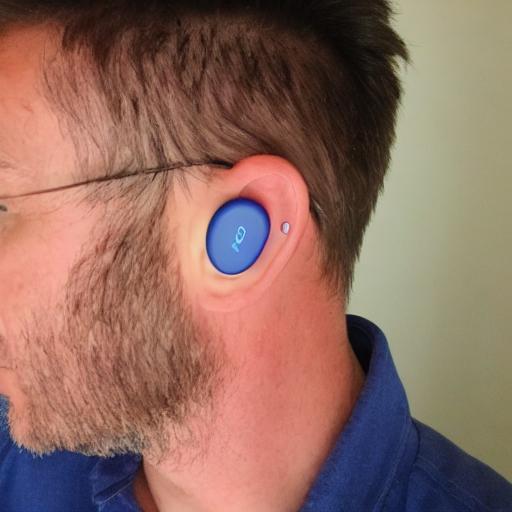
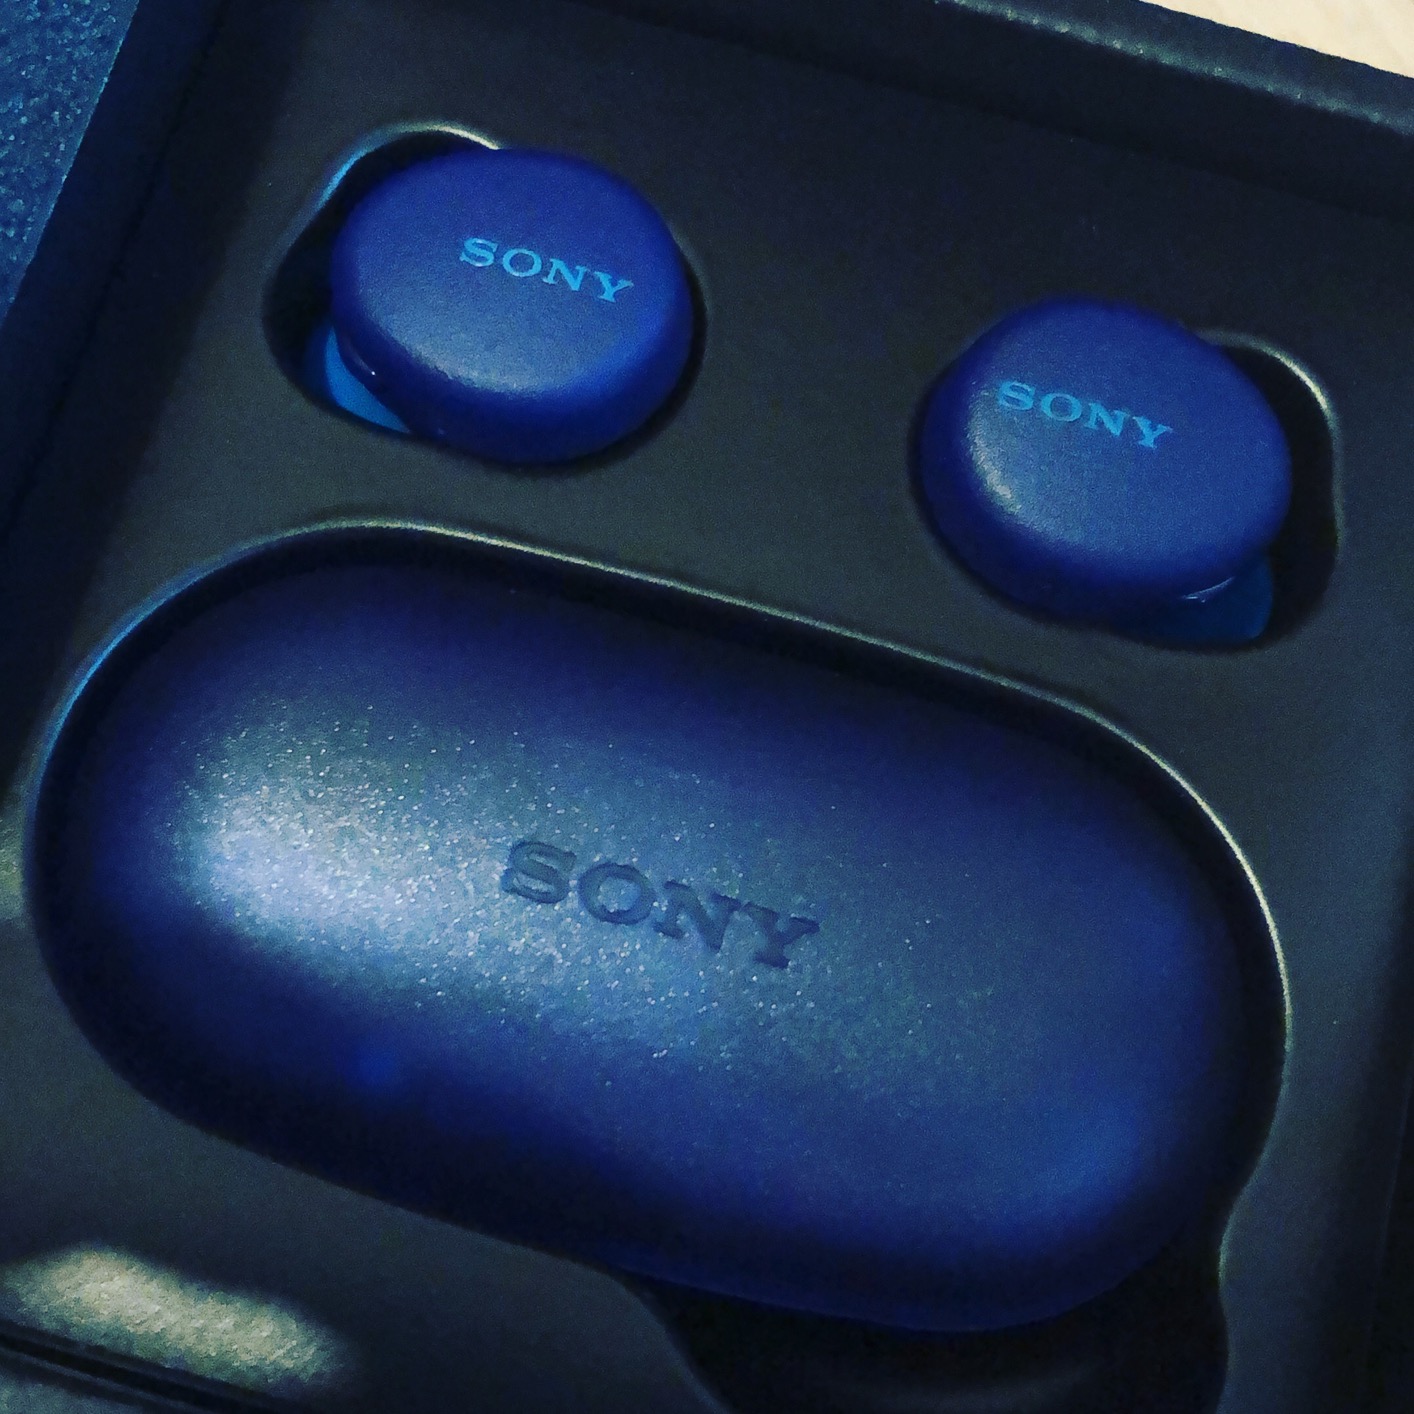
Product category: earbuds
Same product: no